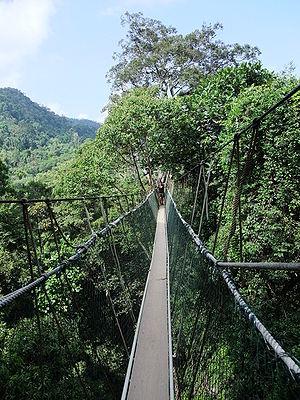
Le parc national de Malaisie est un parc naturel national situé en Malaisie péninsulaire. Il renferme ce que les scientifiques considèrent comme l’une des plus anciennes forêts tropicales du monde. On estime qu’elle existe depuis 130 millions d’années. Littéralement, « Taman Negara » signifie « parc national » en malais. Elle héberge un écosystème riche et complexe.